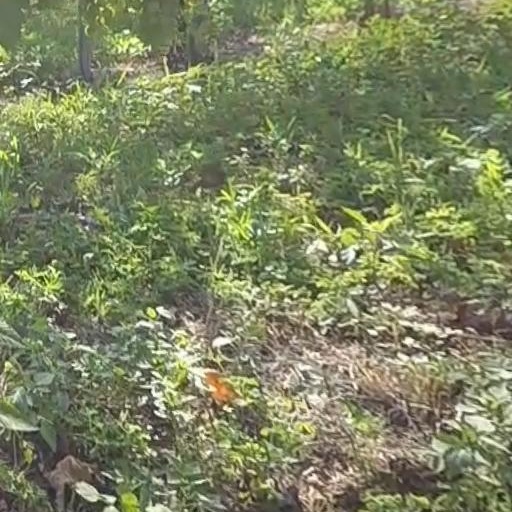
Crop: grape